Thematic focus of Robert Browning's poetic work

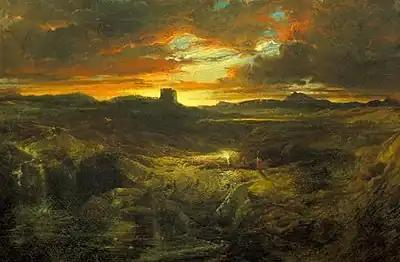
"Childe Roland to the Dark Tower Came", par Thomas Moran (1859).

These are "A Toccata of Galuppi's", where a contemporary English pianist unfamiliar with Italy is transported by his performance of a toccata by Baldassare Galuppi (1706–85) into a Venetian carnival of the previous century; "Master Hugues of Saxe-Gotha", in which five musical phrases intersect in a contrapuntal fugue pattern, stanza XII onwards; in this context, Richard D. Attick recounts a conversation Browning had with his friend Collins, during which Browning claimed that in the poem, his sole "allegorical" intention was to represent the structure of the fugue, "a possible expression of the labyrinth of human life"; "Charles Avison" (1887) with his musical theory akin to that developed by Schopenhauer in "The World as Will and Representation" (1819), which had been translated into English in 1883, presenting music as "the direct expression of the Infinite Will"; and finally, "Abt Vogler", where the speaker, inspired by a rival of Beethoven in terms of keyboard improvisation, describes music as "ephemeral," symbolizing human life in constant search of its resolution, the return to the peace of the tonic after the deviations of the dominant.